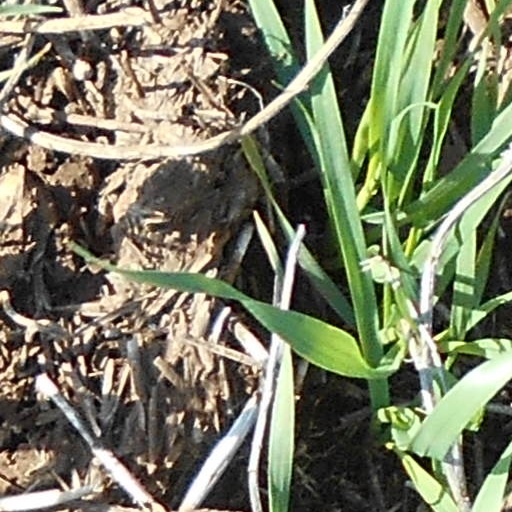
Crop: wheat